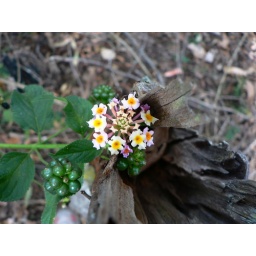
Macro shot of flowers growing in a dead tree stump